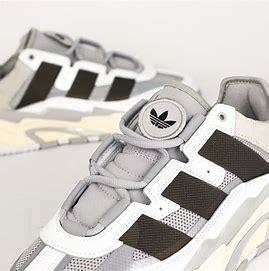
Brand: adidas
Model: originals Adidas Originals Niteball